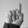
ASL letter: D